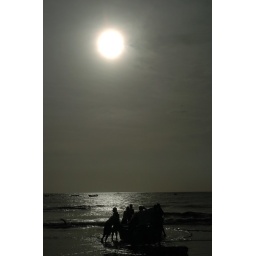
Ready to earn their daily bread and fish in the Pacific off the coast of Masachapa, Nicaragua.